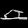
Label: Sandal